1986 Fiesta Bowl

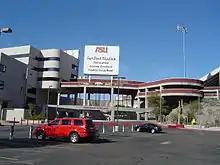
Sun Devil Stadium in Tempe, Arizona, hosted the Fiesta Bowl.

The 1986 Fiesta Bowl was the 15th edition of the Fiesta Bowl, a college football bowl game, played at Sun Devil Stadium in Tempe, Arizona, on Wednesday, January 1. Part of the 1985–86 bowl game season, it matched the fifth-ranked Michigan Wolverines of the Big Ten Conference and the seventh-ranked Nebraska Cornhuskers of the Big Eight Conference; both were runners-up in their respective conferences.